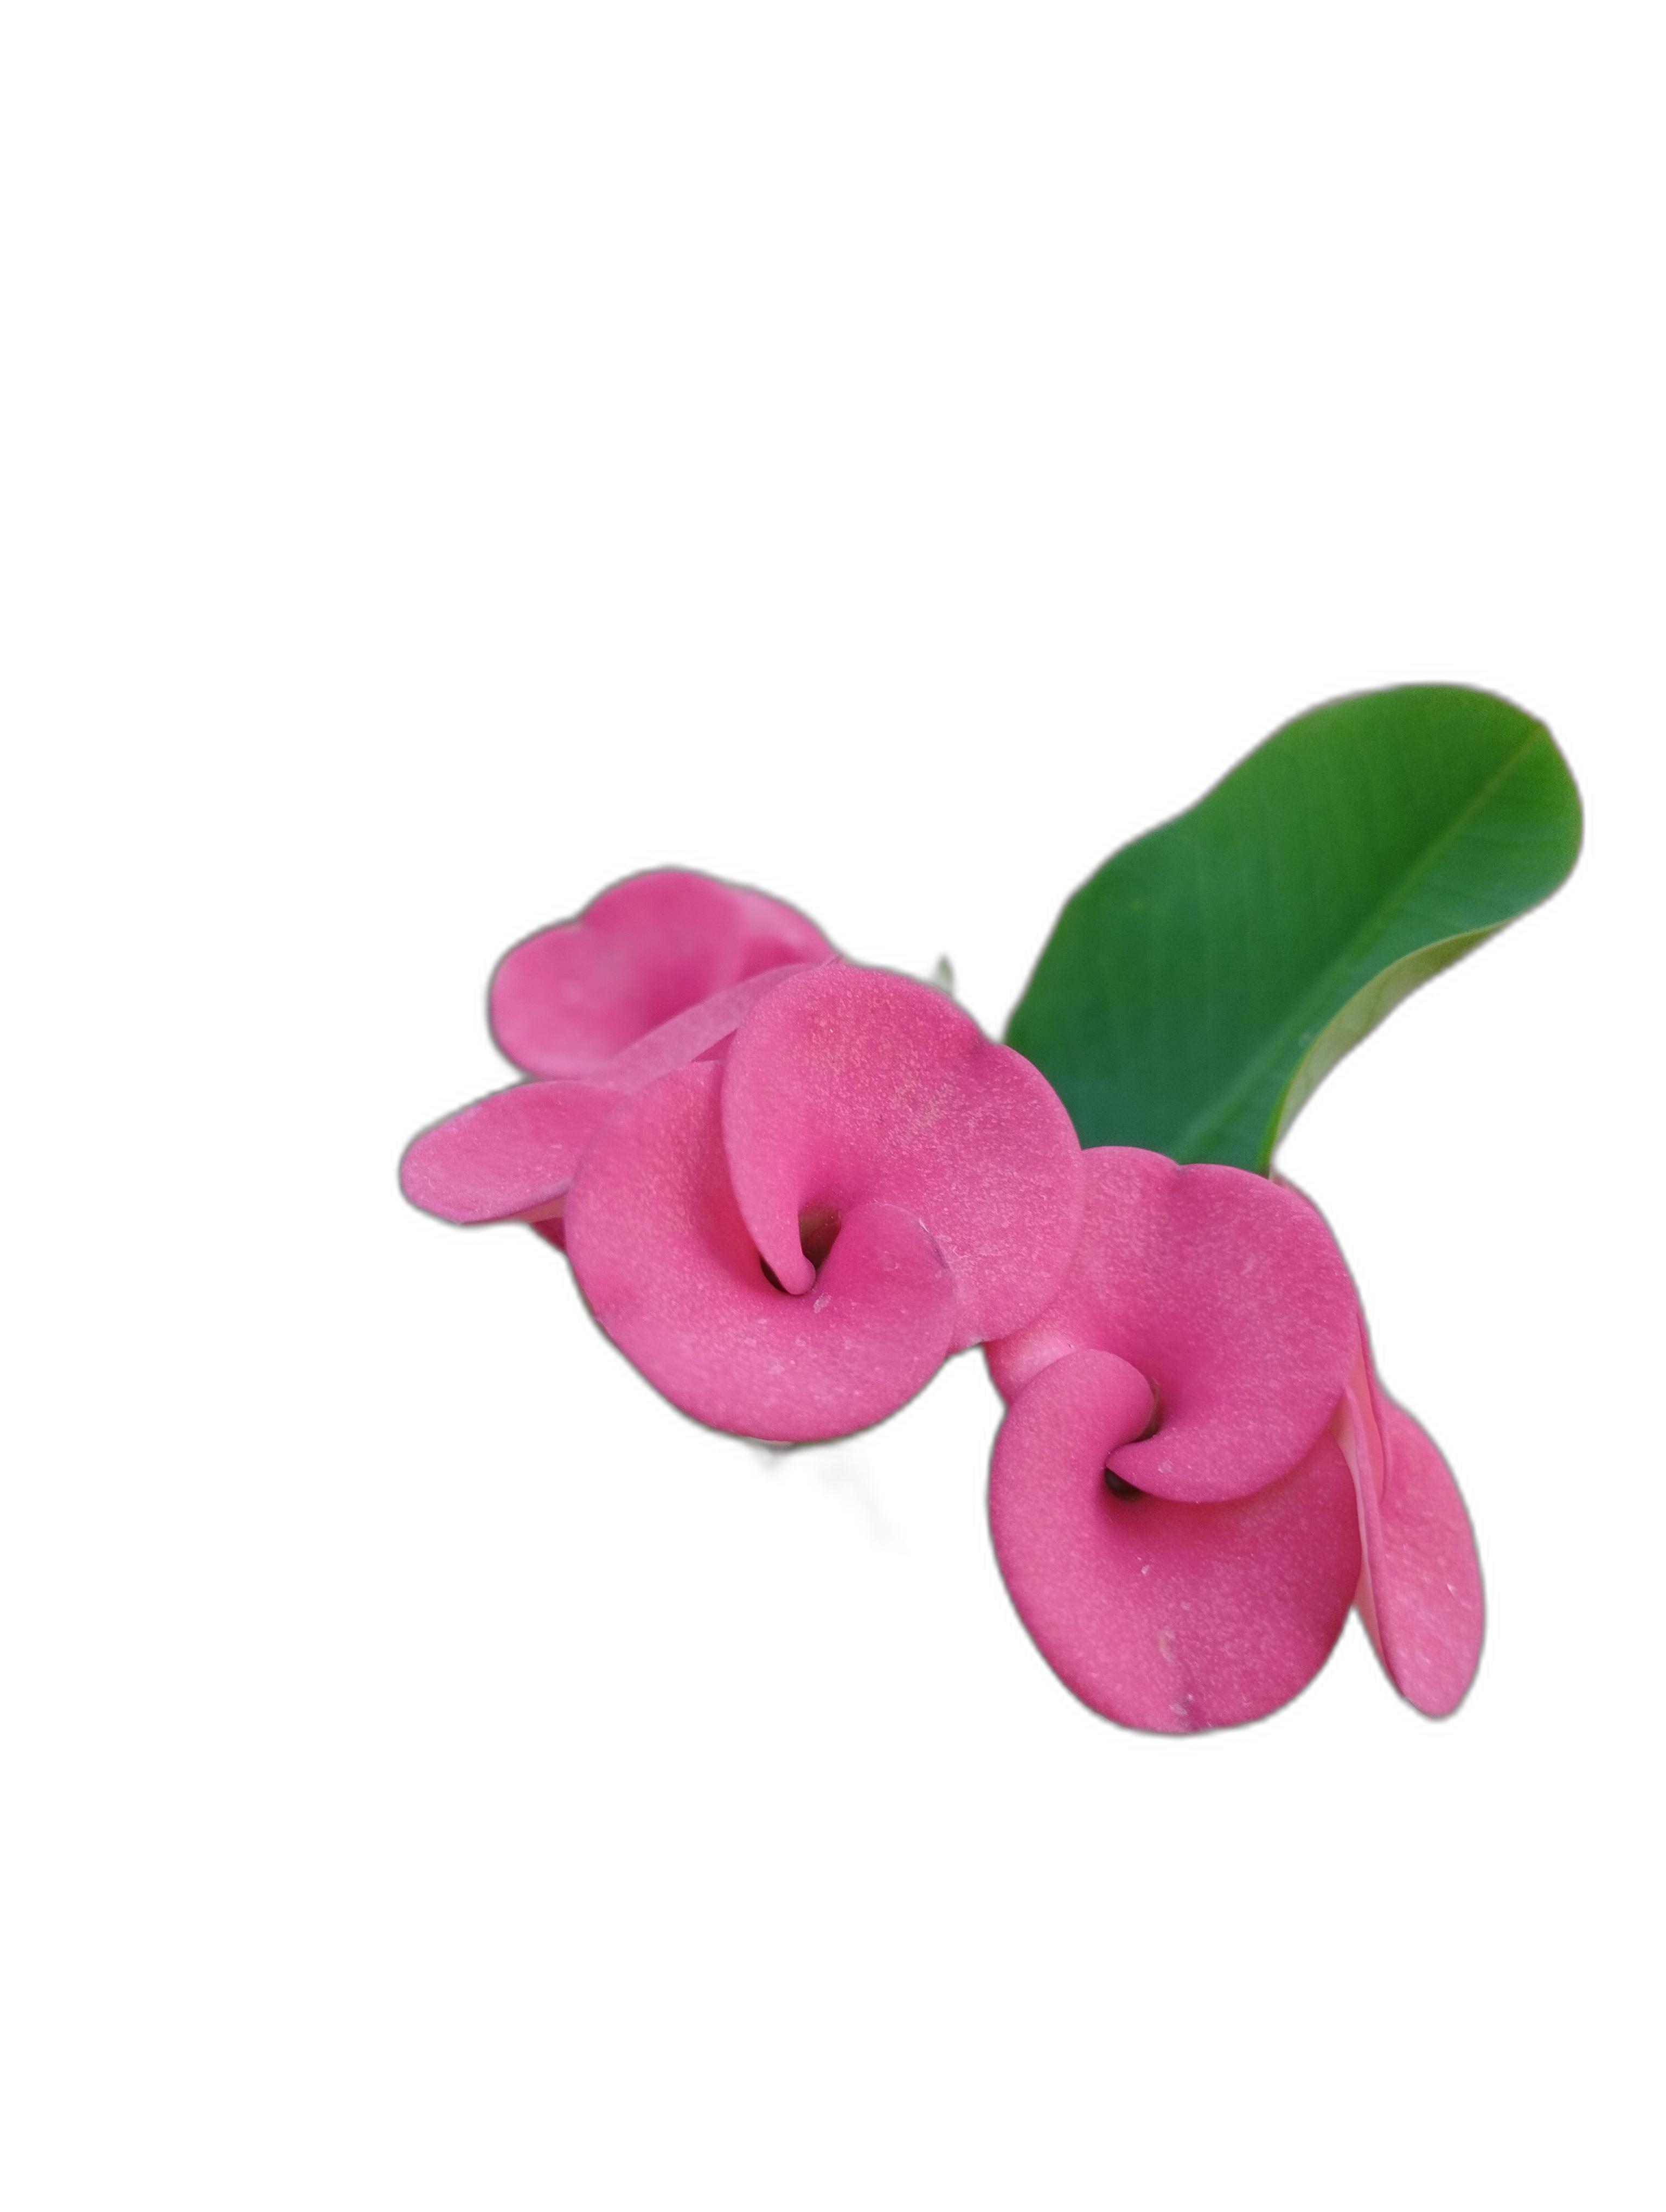
Label: Crown of thorns